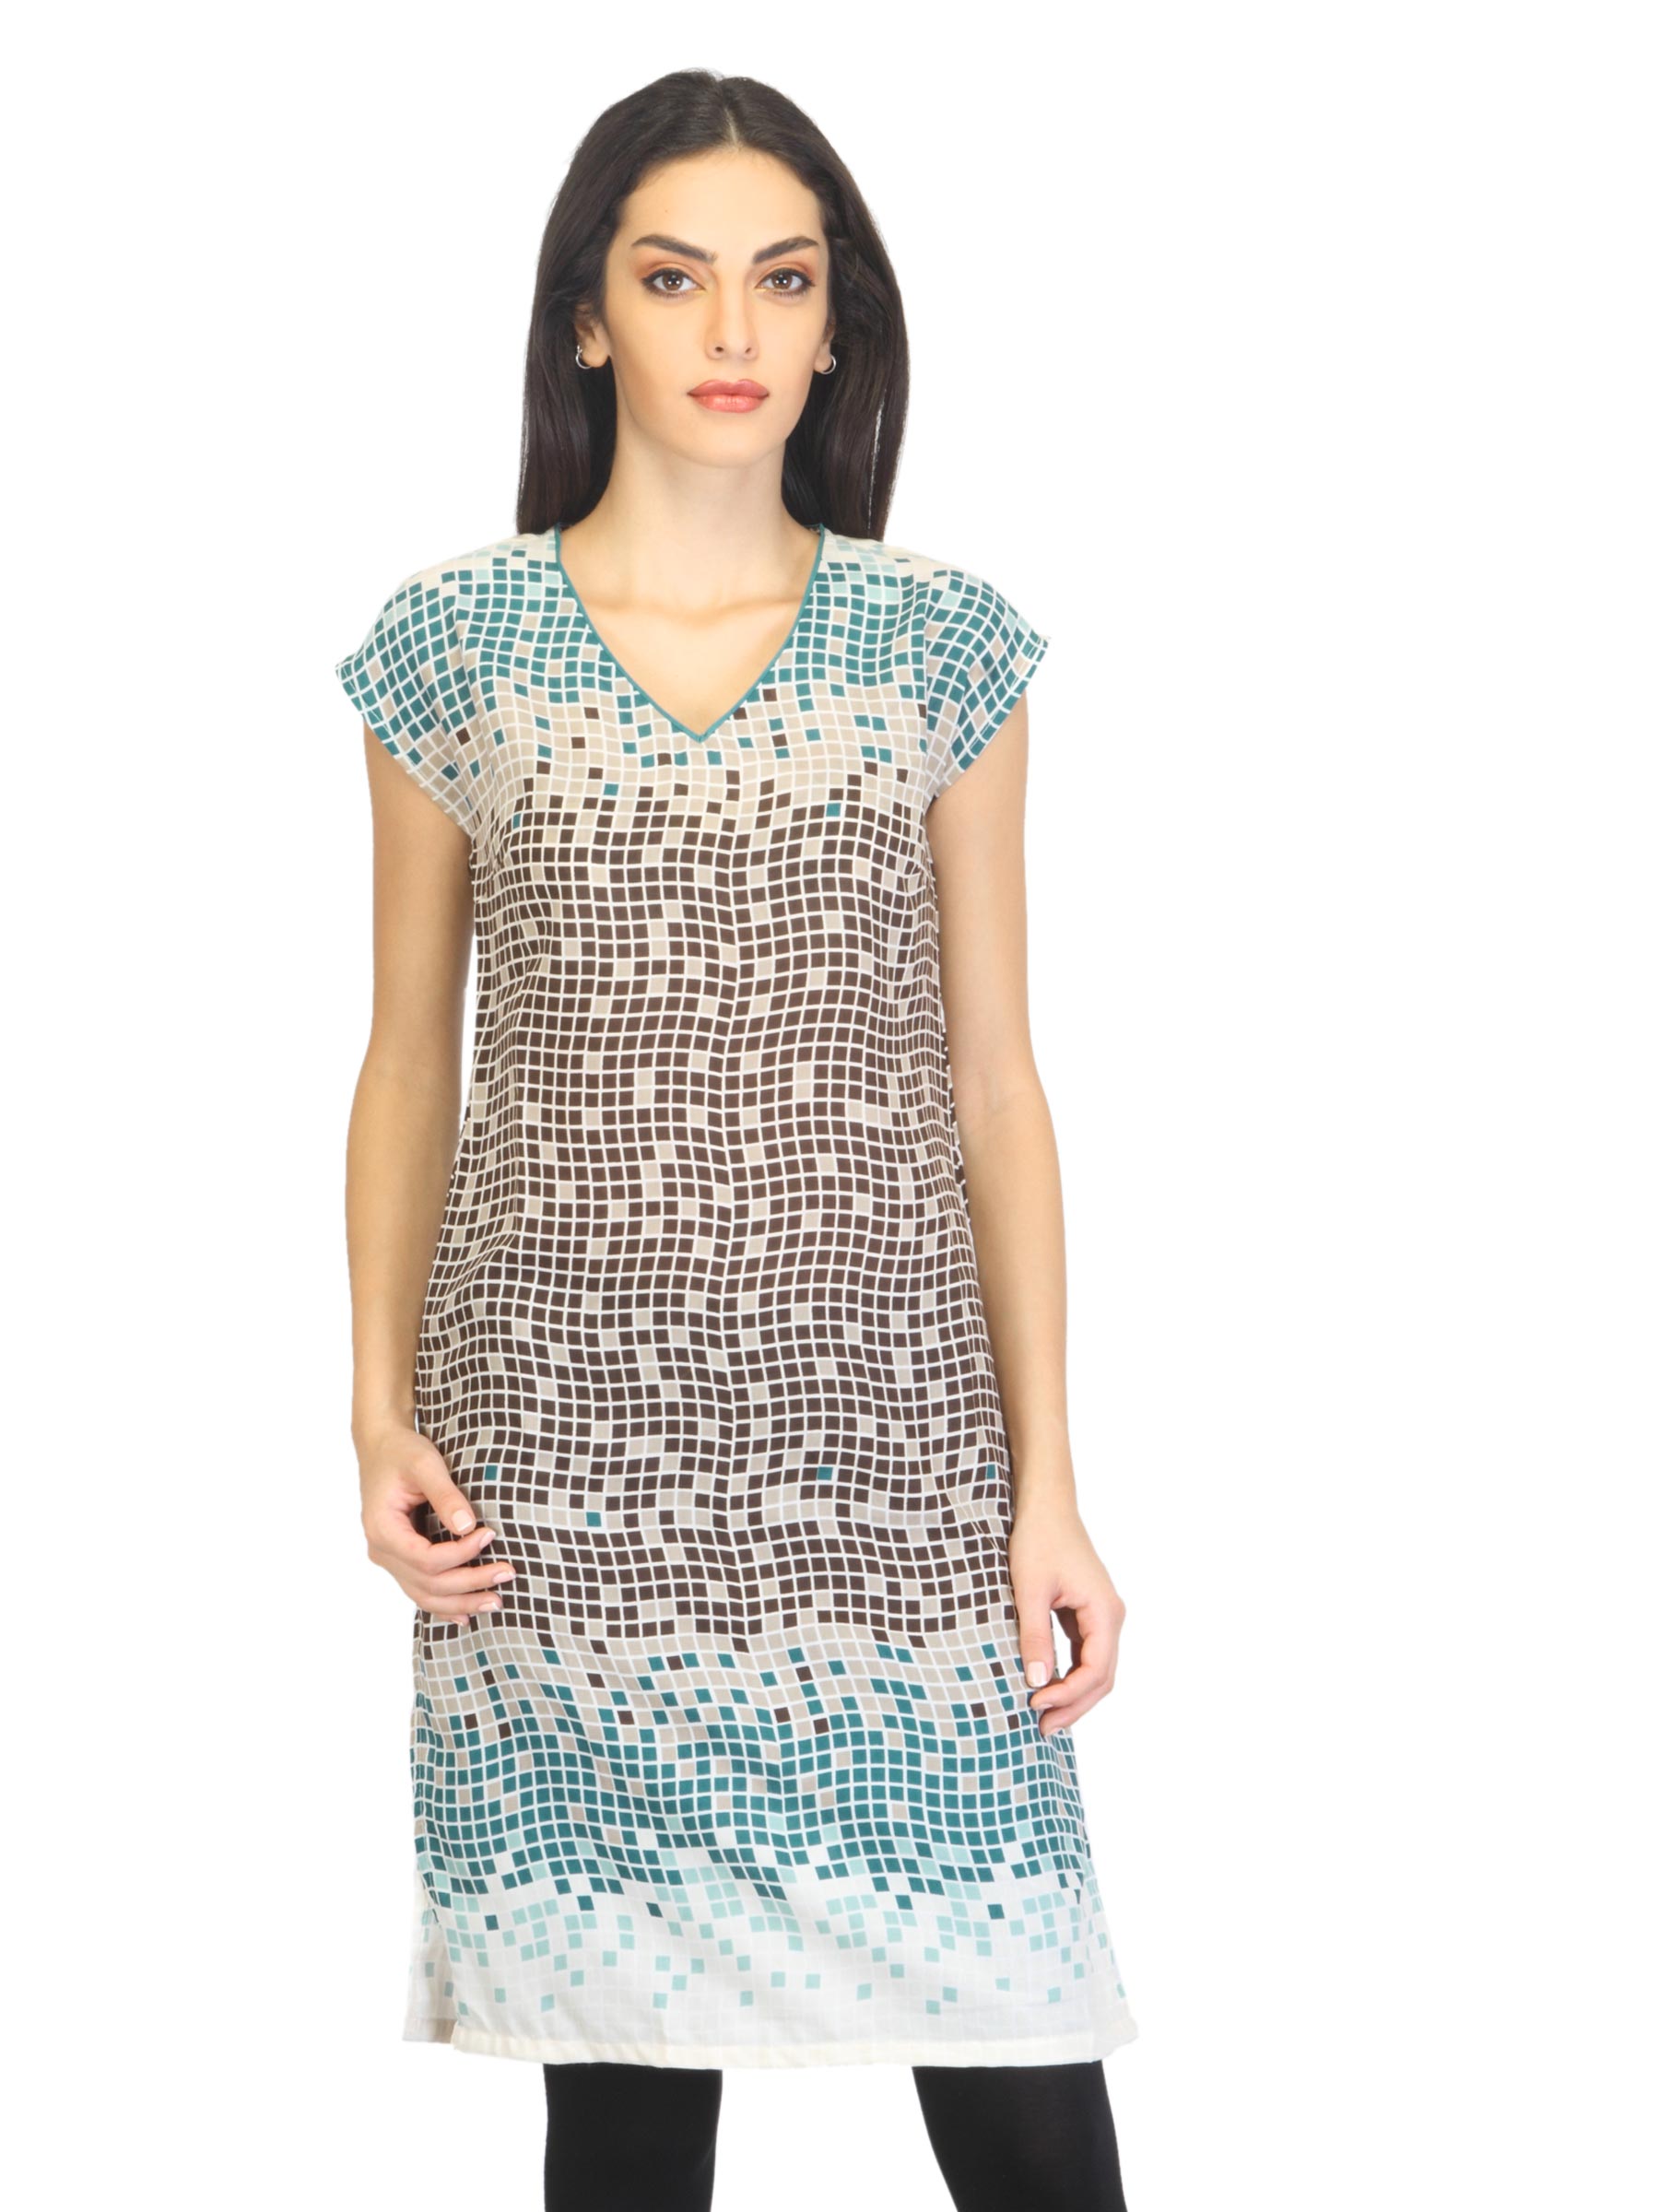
W Women Printed Brown Kurta
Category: Apparel / Topwear / Kurtas
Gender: Women
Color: Brown
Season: Summer 2012
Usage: Ethnic